Banglanews24.com

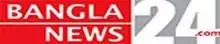

Banglanews24.com is an online news portal in Bangladesh. The website, along with the "Daily Sun", "Bangladesh Pratidin", and "Kaler Kantho", are owned by East West Media Group, a concern of the Bashundhara Group. Alexa ranked the website 2620 worldwide and 15th in Bangladesh.